Rhizopogon salebrosus

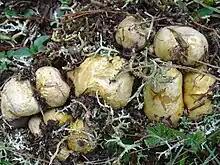
Rhizopogon sp. from Sierra de Valdemeca, Cuenca, Spain

Species that form these mycoheterotrophic relationships like "P. andromedea" and "R. salebrosus" benefit one other by sharing essential nutrients. For example, ectomychorrizal plants contribute up to 30% of their fixed carbon in exchange for nitrogen that their host fungi absorb from the soil. These unique mycoheterotrophic associations are thought to have evolved due to low light availability on the forest floor.